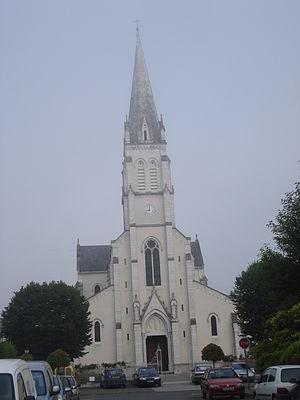
Saint-Palais est une commune française située dans le département français des Pyrénées-Atlantiques, en région Nouvelle-Aquitaine. La ville est située au cœur de l'ancien Royaume de Navarre, dont elle est la capitale depuis 1521. Bordée par la Bidouze et la Joyeuse, elle est 60 km de Bayonne, 85 km de Pau et de 40 km de l'Espagne. Cette situation d'enclave « pratique » lui offre une économie locale riche et diversifiée et un panorama remarquable de services publics.